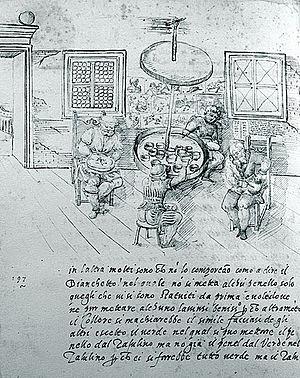
Cipriano di Michele Piccolpasso est un architecte, historien, céramiste, peintre de majolique et écrivain italien de la Renaissance, membre d'une famille patricienne italienne de Bologne installée depuis le milieu du XVᵉ siècle à Castel Durante, qui était un centre important de la fabrication de faïence.